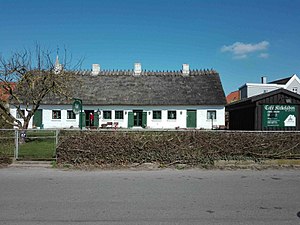
Fredede bygninger i Kerteminde Kommune
Kirkeladen i Mesinge, byens næstældste bygning efter kirken, hvor kirkens tiendekorn blev opbevaret. I flere hundrede år ""hospital"" (fattiggård), nu cafe, fredet i klasse A"
Denne liste over fredede bygninger i Kerteminde Kommune viser alle fredede bygninger i Kerteminde Kommune, bortset fra kirker. Listen bygger på data fra Kulturarvsstyrelsen.